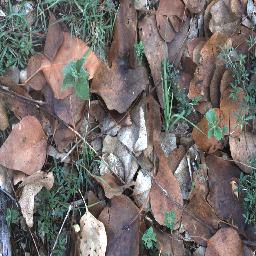
Label: negative